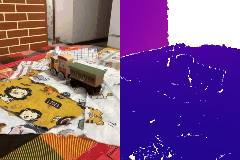
Label: train